Drama City

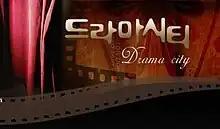

Drama City is an anthology television series that was broadcast by Korea Broadcasting System (KBS) via KBS2TV from 1984 to 2008.